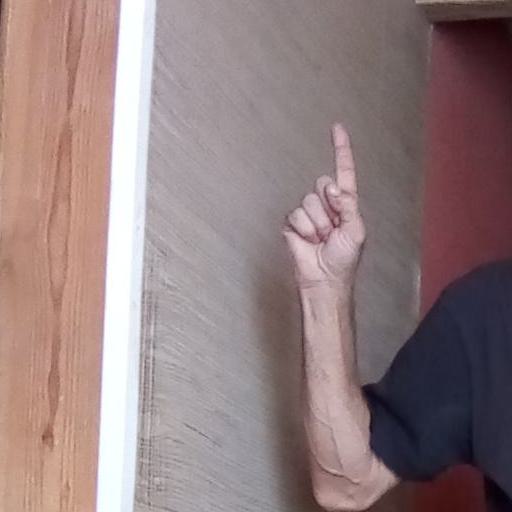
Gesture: one